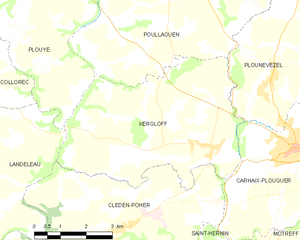
Kergloff [kɛʁglɔf] est une commune du département du Finistère, dans la région Bretagne, en France.